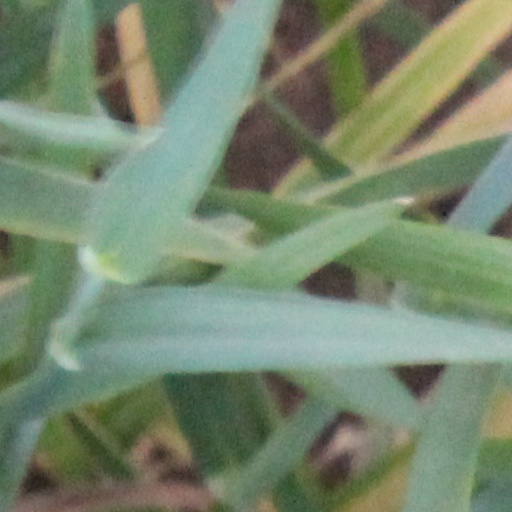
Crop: wheat